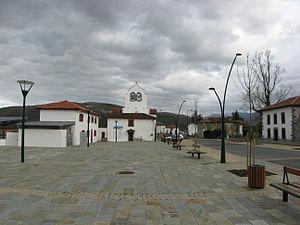
Eglise de Larceveau (Basse-Navarre) (Pyrénées-Atlantiques) (Pyrénées). Euskara: Larzabaleko eliza (Nafarroa Beherea, Euskal Herria).
Larceveau-Arros-Cibits est une commune française, située dans le département des Pyrénées-Atlantiques en région Nouvelle-Aquitaine.
Larceveau est une ancienne commune française du département des Pyrénées-Atlantiques. Le 20 juin 1842, la commune fusionne avec Arros et Cibits pour former la nouvelle commune de Larceveau-Arros-Cibits.